Cathy's Curse

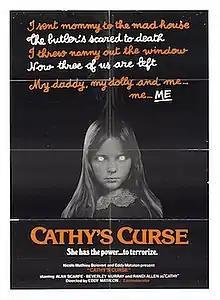
Theatrical poster

Cathy's Curse (released in Quebec as ) is a 1977 supernatural horror film co-written, produced and directed by Eddy Matalon and starring Alan Scarfe, Beverly Murray, and Randi Allen. The film follows a young girl who is possessed by the spirit of her deceased aunt. A co-production between Canada and France, it was shot on location in Westmount and Montreal, Quebec.